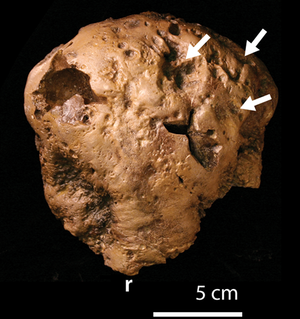
Gravitholus est un genre éteint de dinosaures herbivores faisant partie de la famille des pachycéphalosauridés qui vécut au Crétacé supérieur dans ce qui est l'actuel Canada. Son nom veut dire « dôme lourd ».